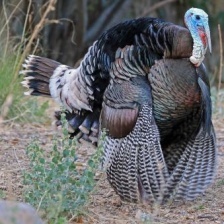
Species: WILD TURKEY
Scientific name: MELEAGRIS GALLOPAVO